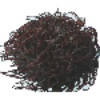
Label: rambutan